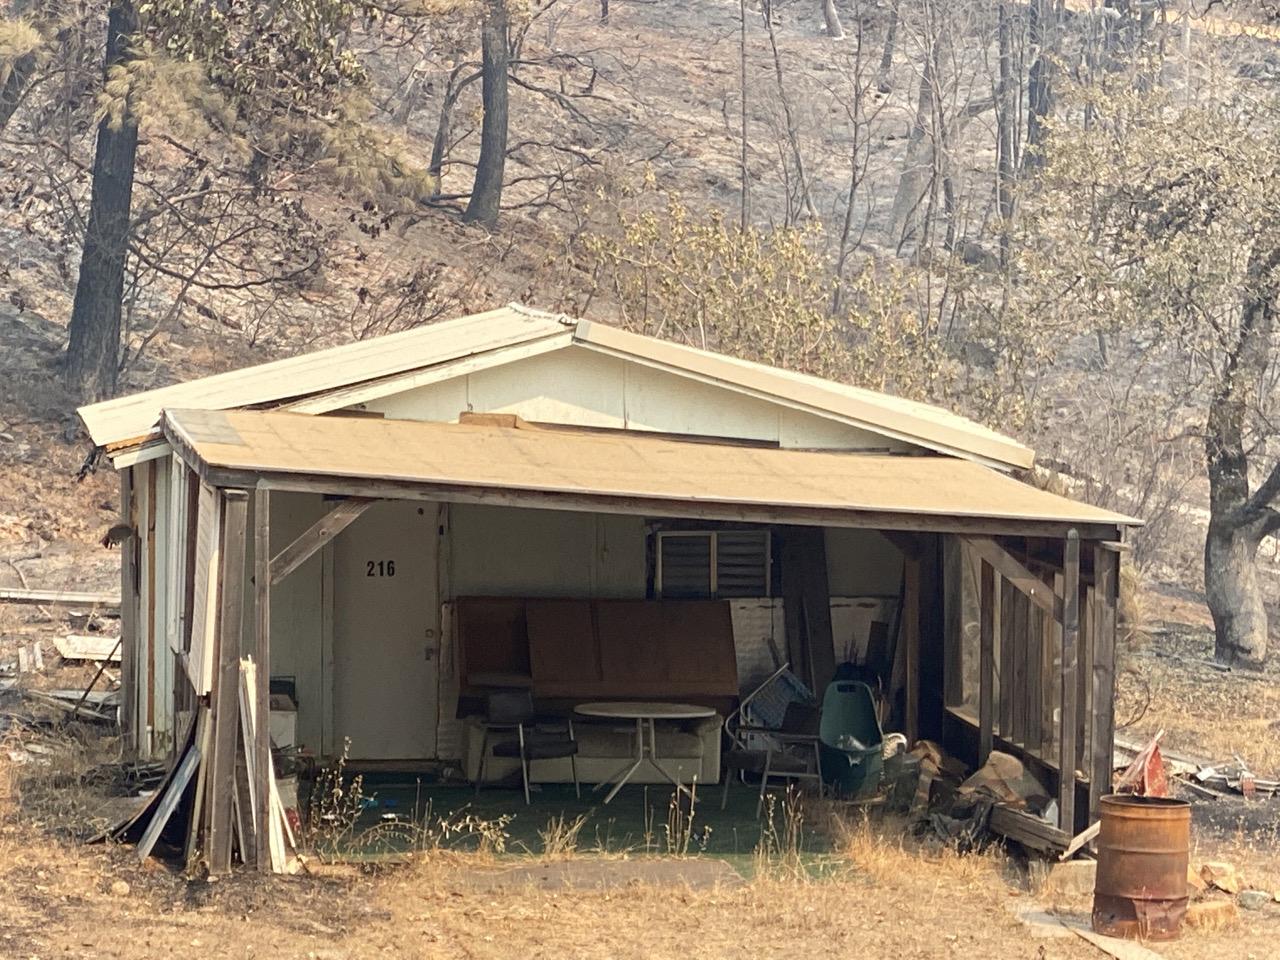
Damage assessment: no_damage